Arthur MacDonald

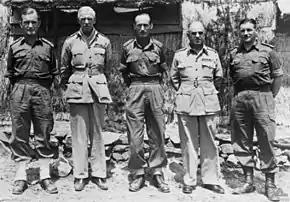
MacDonald (far left) with other senior Australian officers in Korea, May 1953

General Sir Arthur Leslie MacDonald, (30 January 1919 – 20 January 1995) was a senior officer in the Australian Army, who served in the positions of Chief of the General Staff from 1975 to 1977, then Chief of the Defence Force Staff from 1977 to 1979; the professional head of the Australian Army and Australian Defence Force respectively.